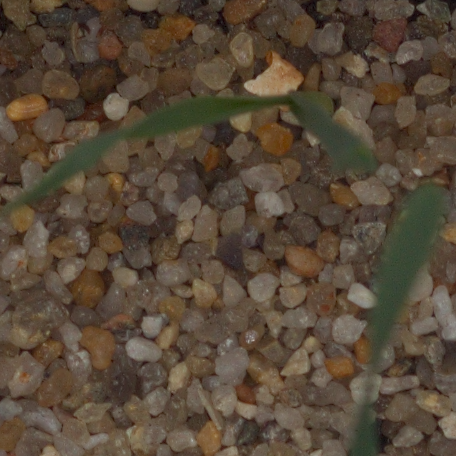
Label: common_wheat